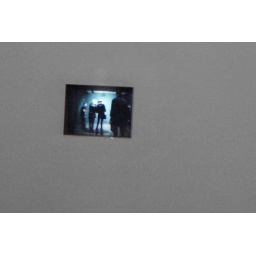
watching ourselves live on a screen in a wall